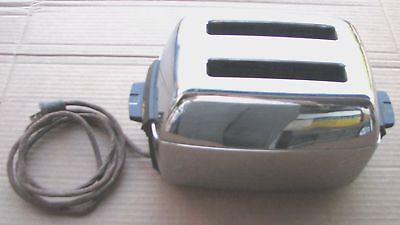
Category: toaster